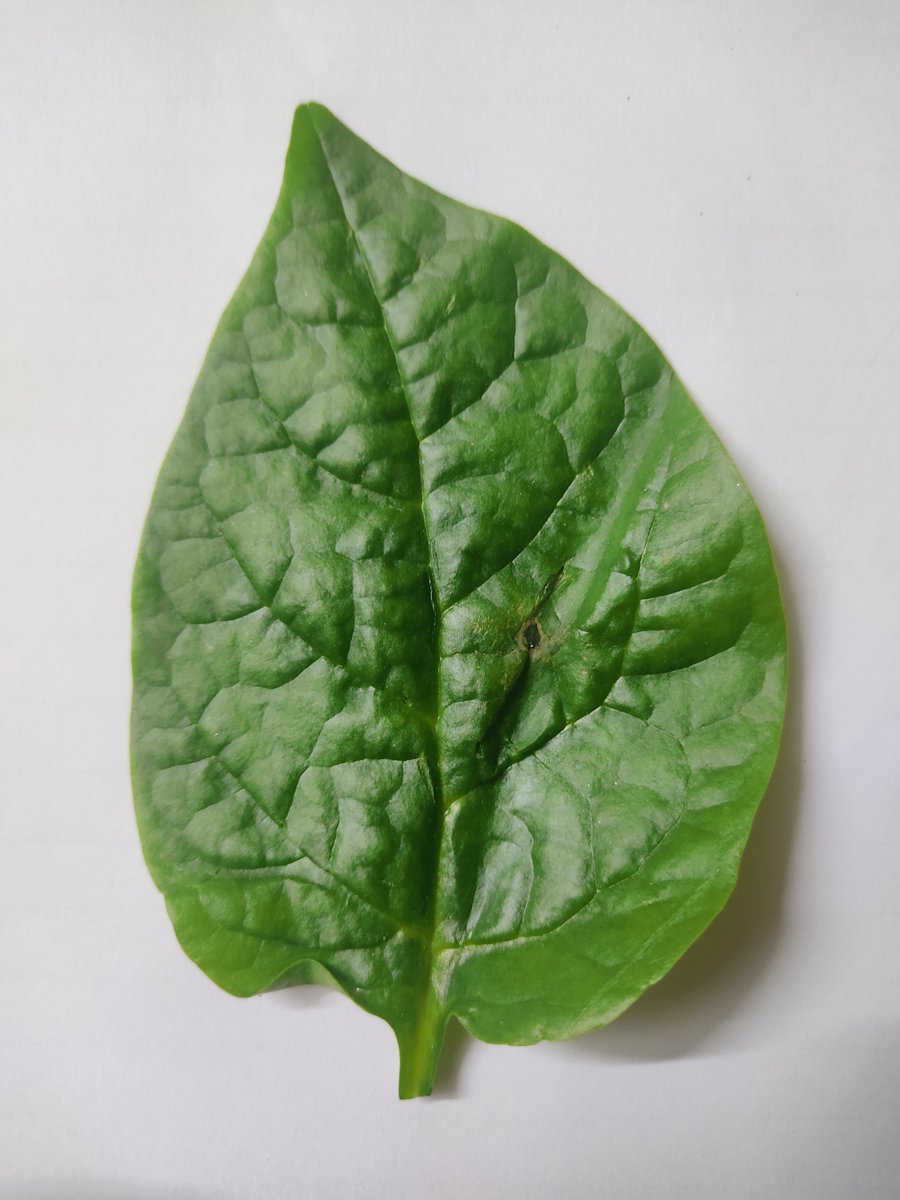
Label: Healthy-Leaf